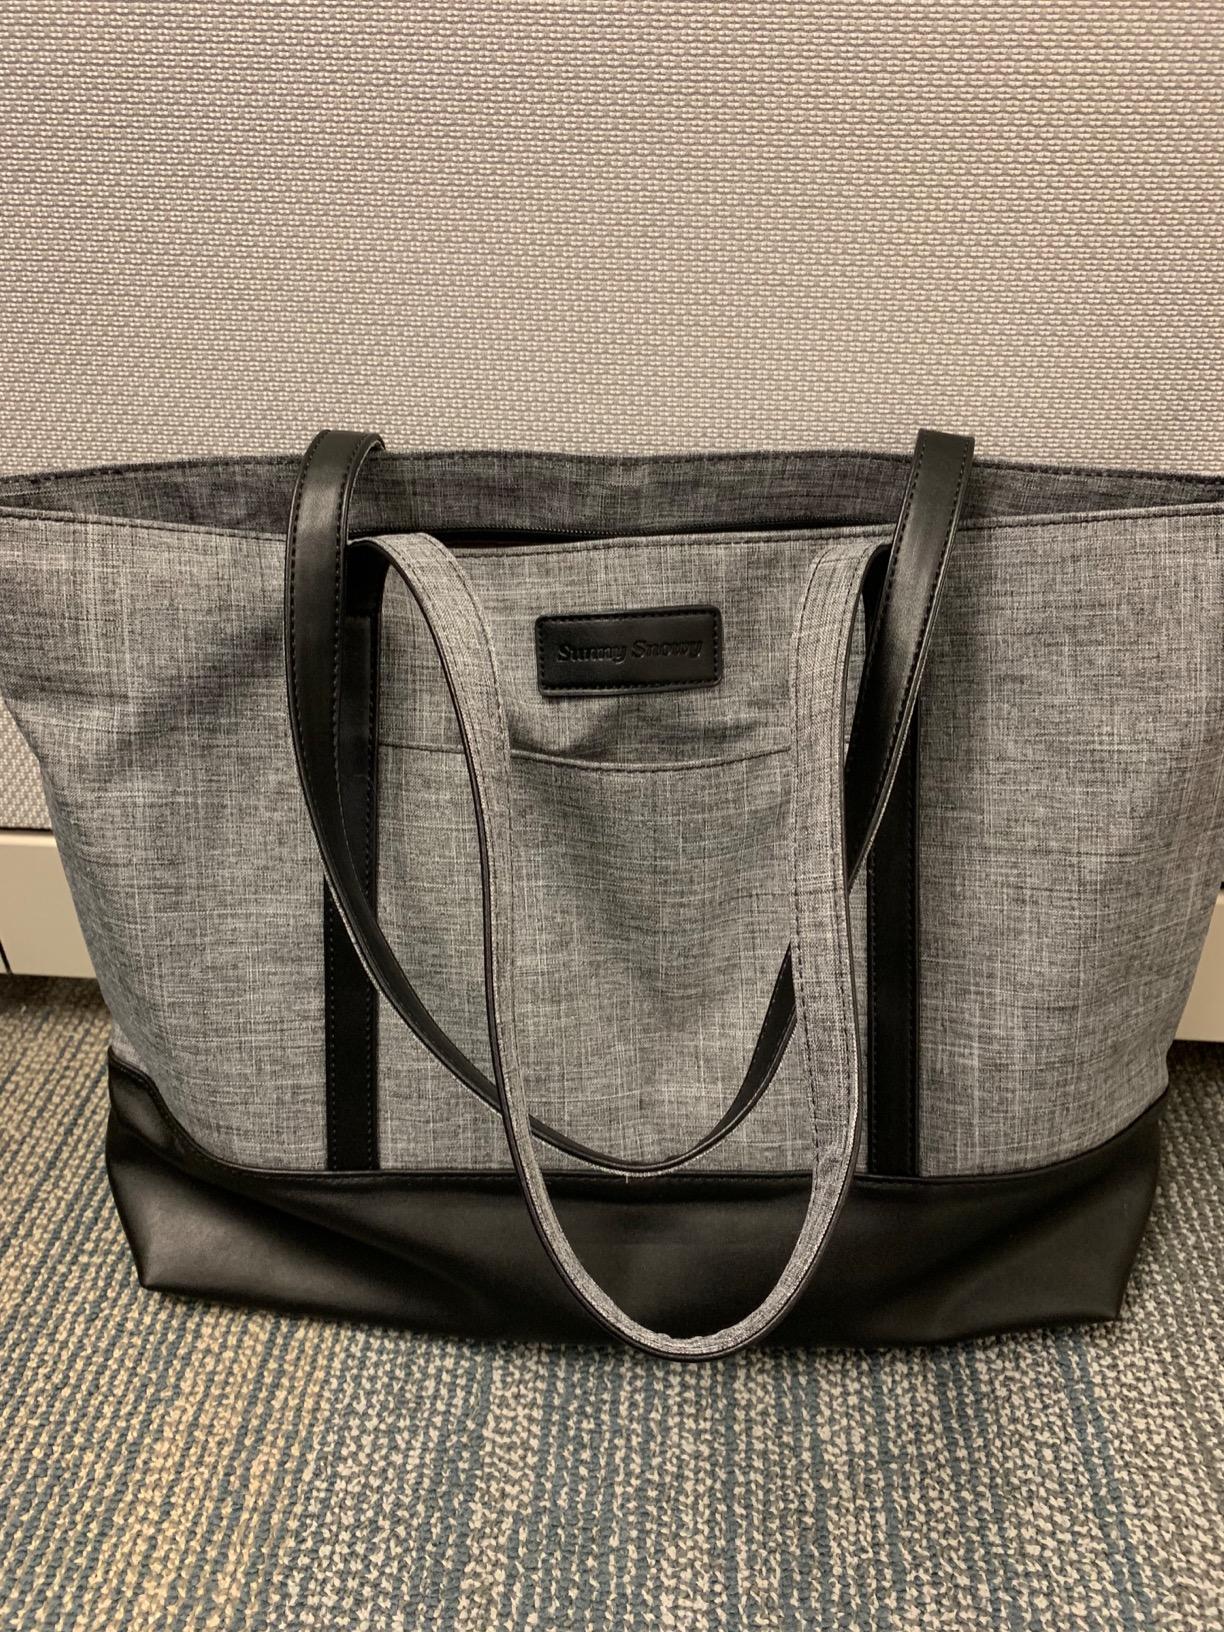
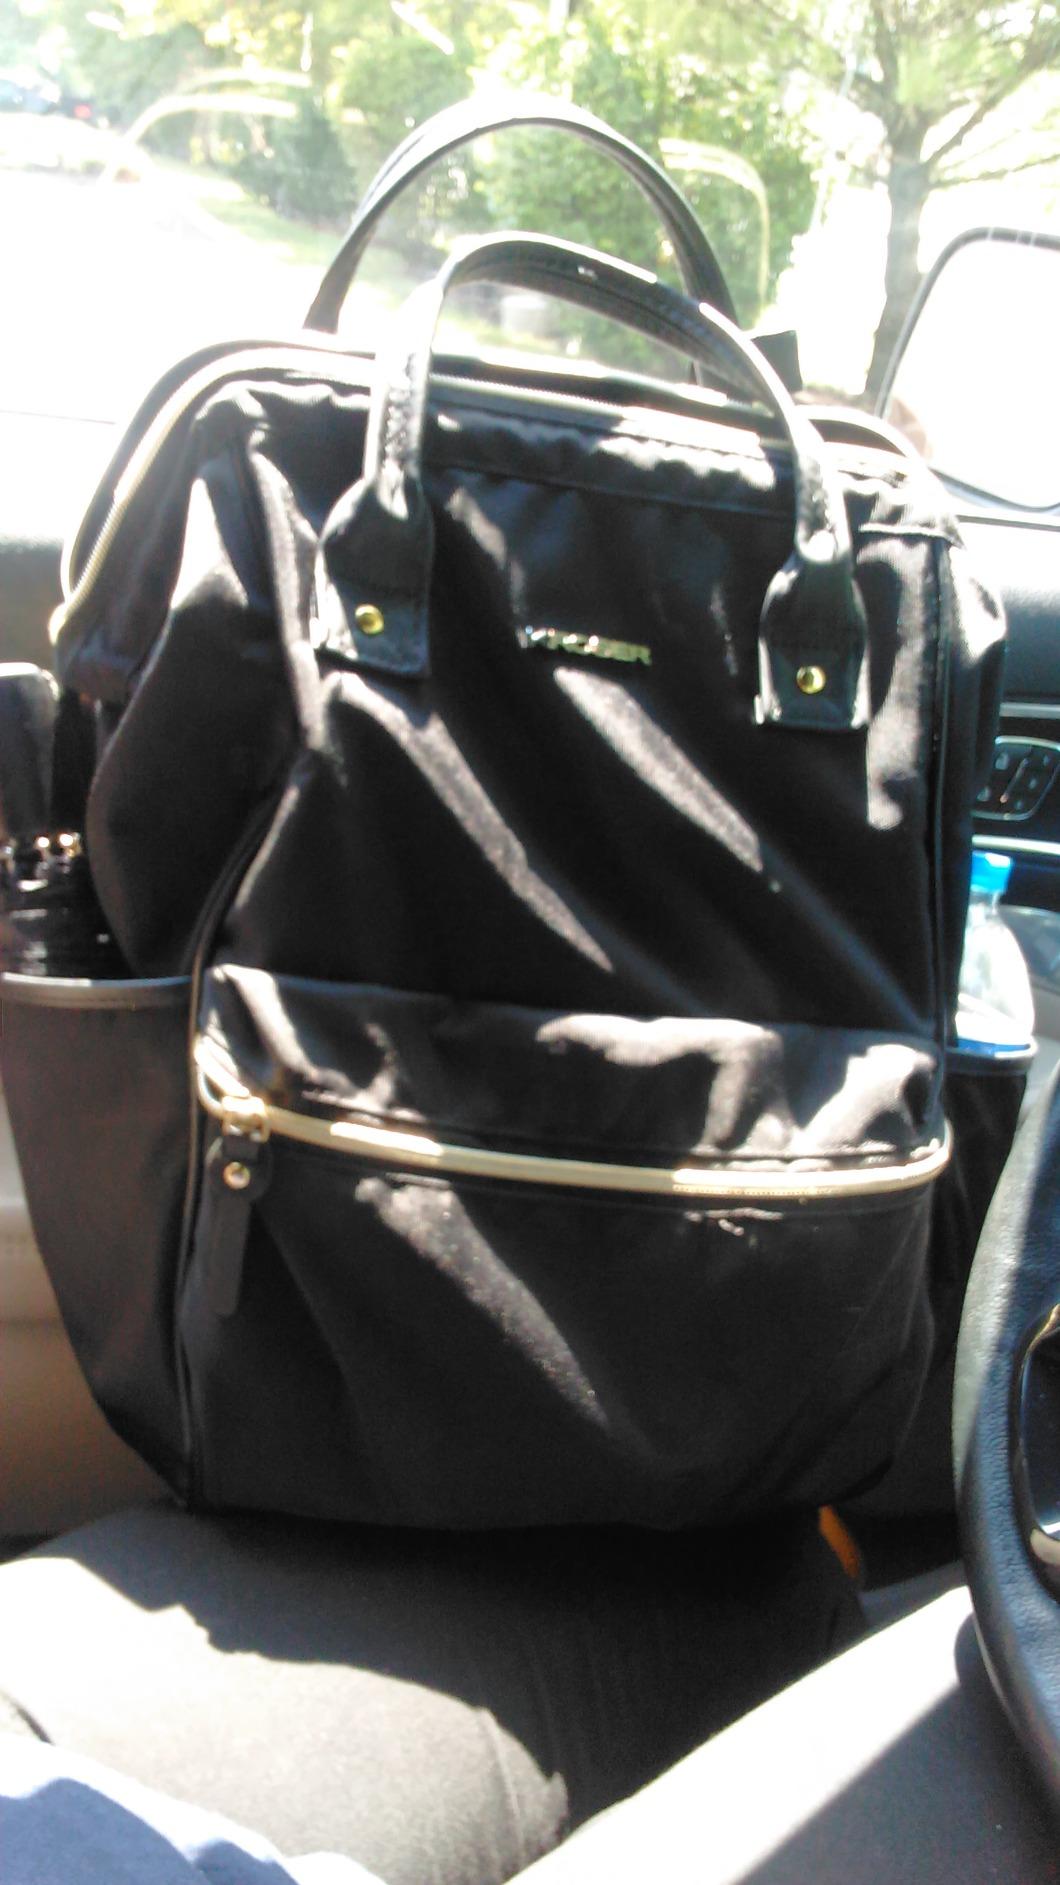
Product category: bag
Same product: no